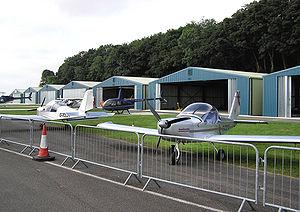
Un hangar est un bâtiment souvent réduit à une couverture et servant à abriter des véhicules, des aéronefs, à stocker des récoltes, les fourrages, des matériaux. Le mot hangar provient d'un dialecte français du nord.